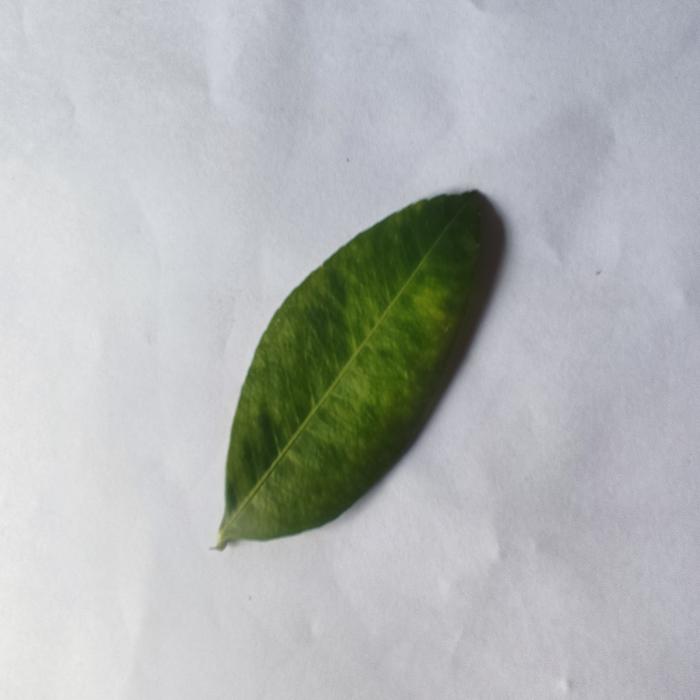
Crop: Lemon
Leaf condition: Citrus